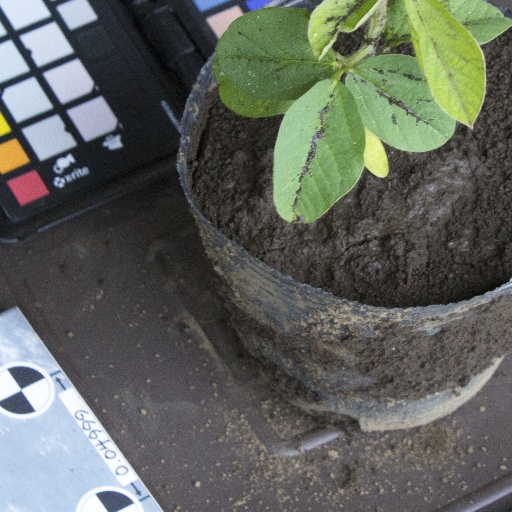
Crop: soybean